Geay, Charente-Maritime

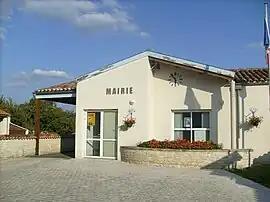
The town hall in Geay

Geay is a commune in the Charente-Maritime department in southwestern France.